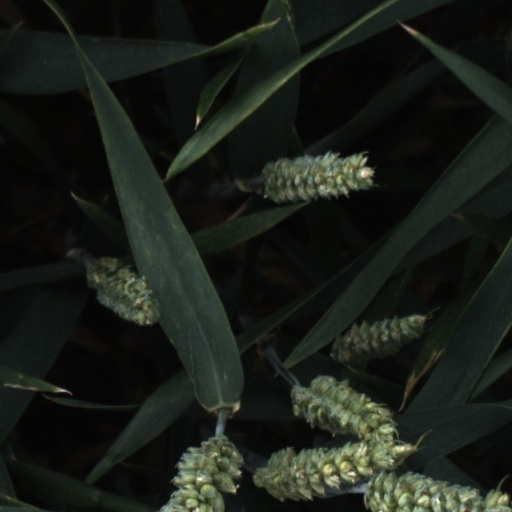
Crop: wheat